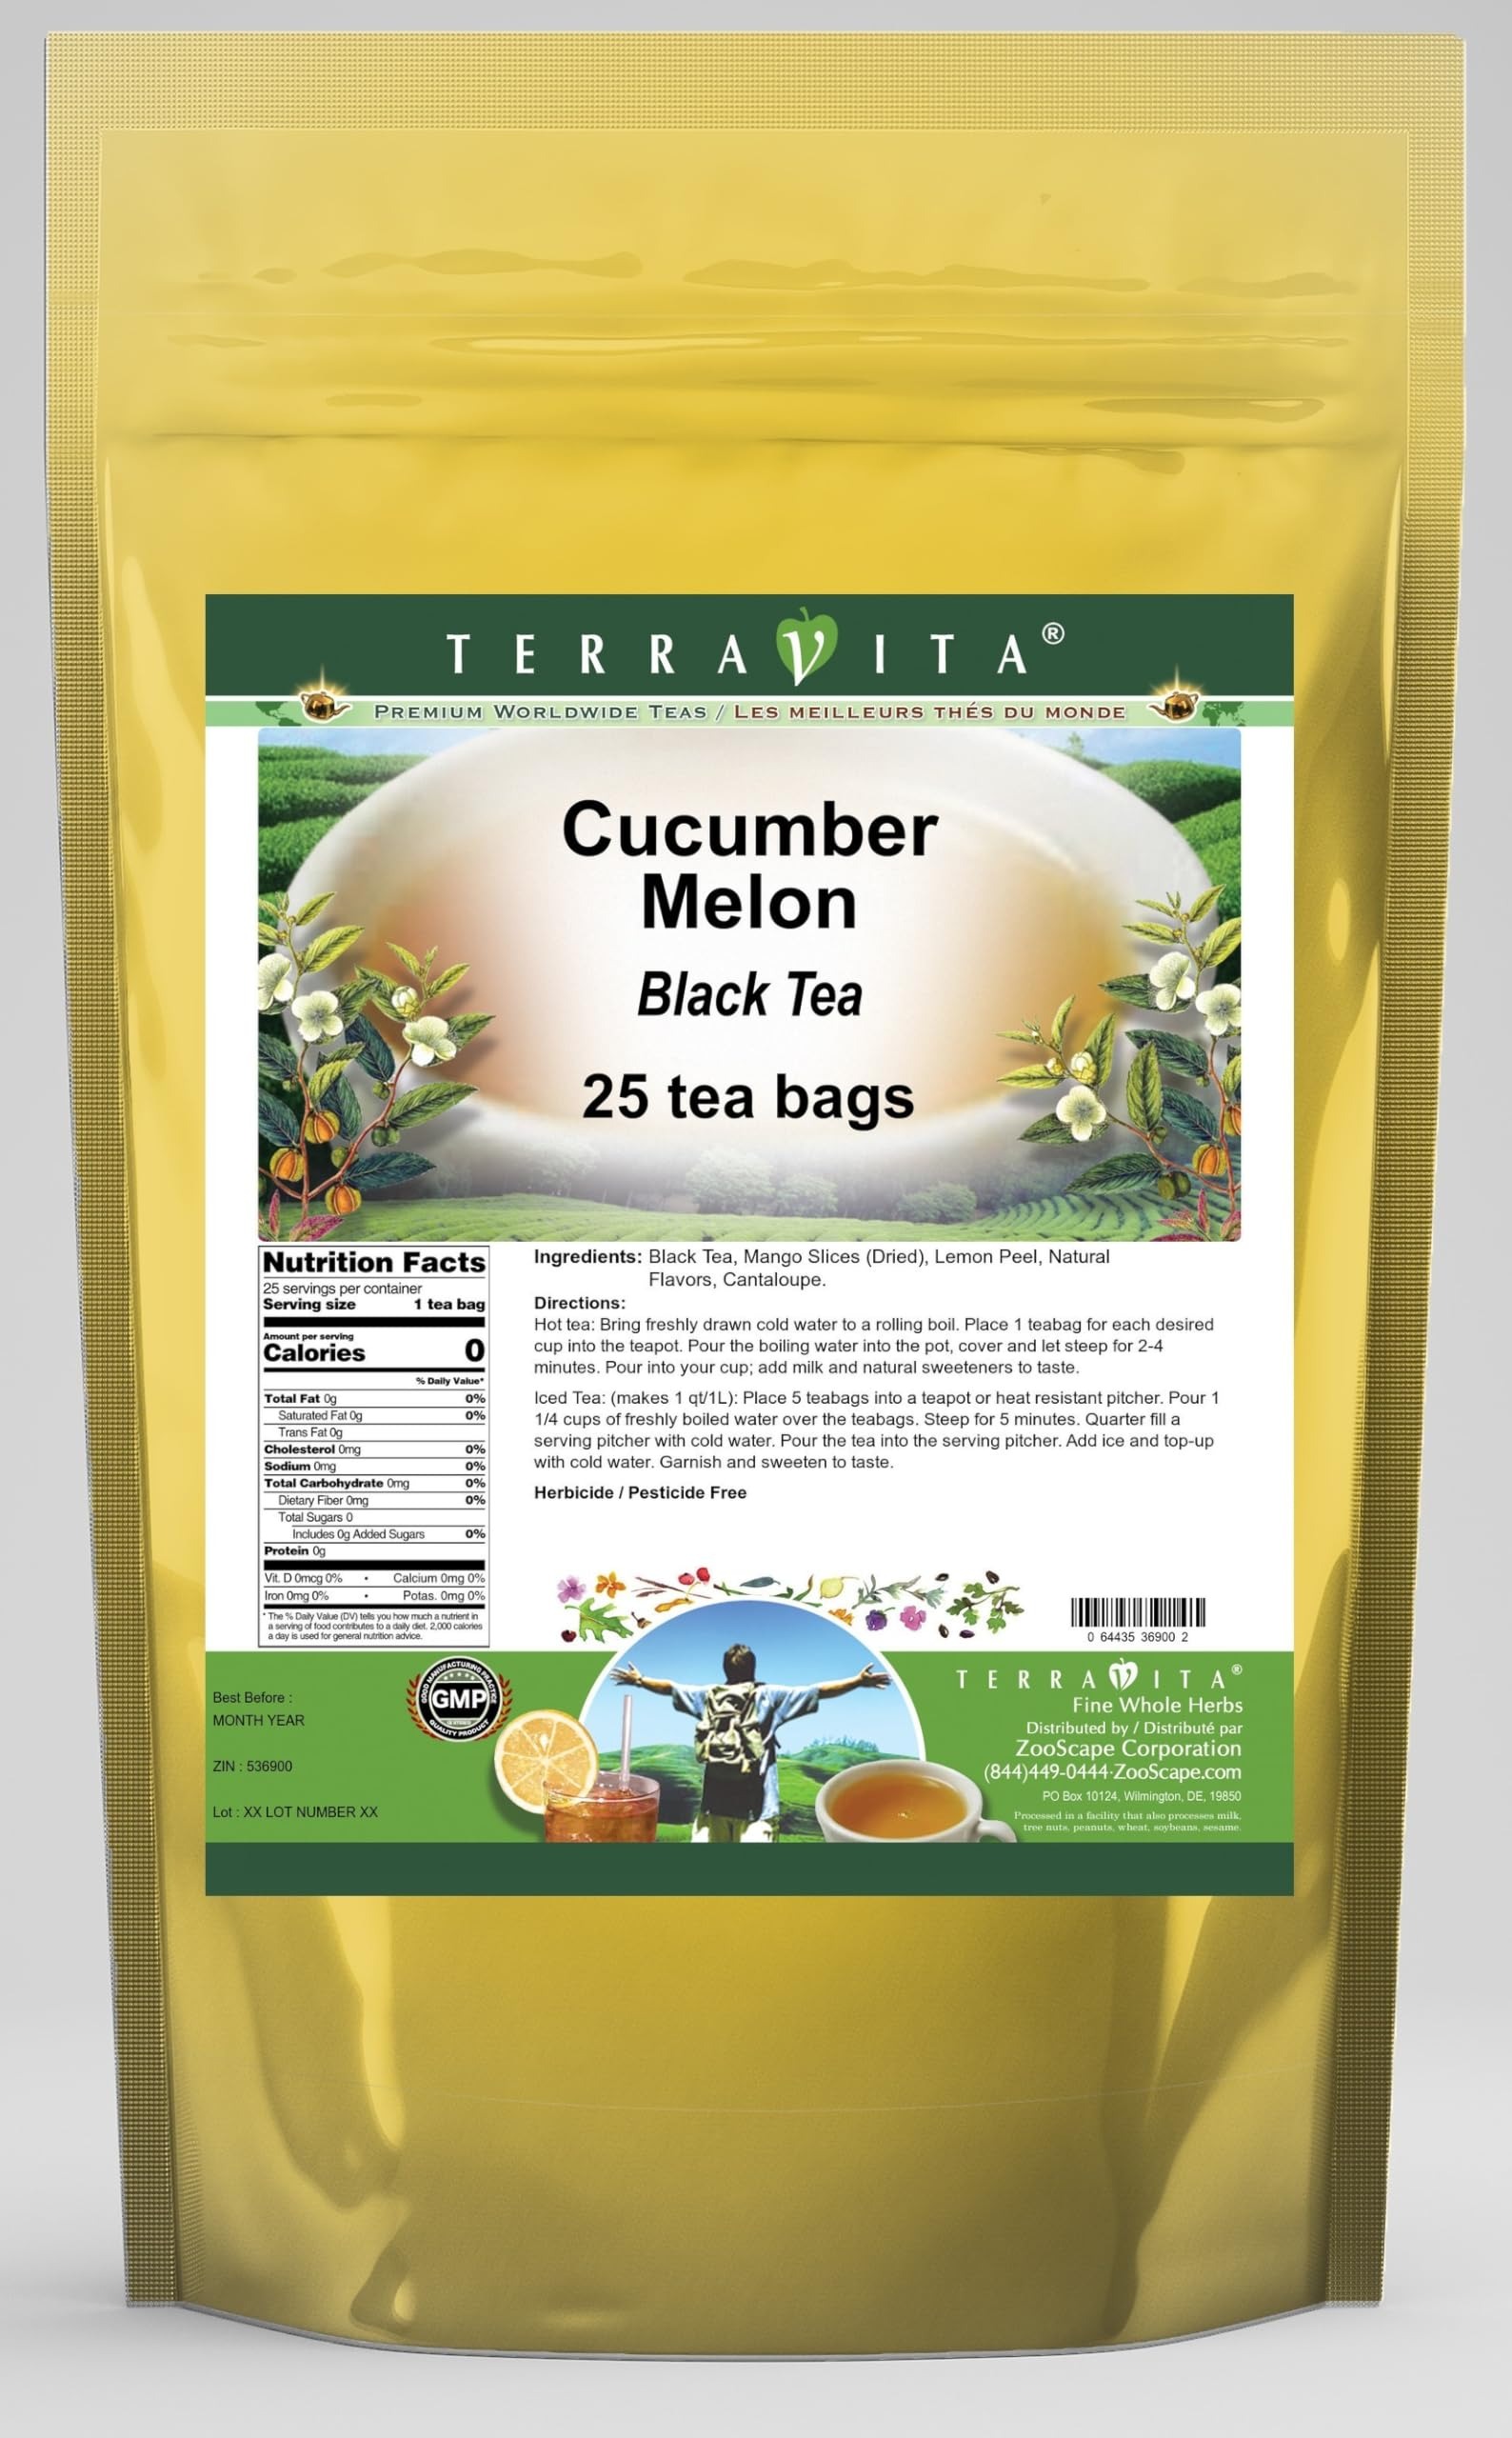
Item Name: Cucumber Melon Black Tea (25 tea bags, ZIN: 536900)
Bullet Point 1: Our Cucumber Melon Black Tea is a tasty flavored Black tea with Cantaloupe, Mango Slices and Lemon Peel that has a refreshing taste that will impress you! The unique Cucumber Melon taste is delicious! - Ingredients: Black tea, Cantaloupe, Mango Slices, Lemon Peel and Natural Cucumber Melon Flavor.
Bullet Point 2: No fillers.
Bullet Point 3: Manufacturer: TerraVita
Bullet Point 4: Size: 25 tea bags
Bullet Point 5: Black Tea Bags - Packed in a convenient upright pouch!
Product Description: Our Cucumber Melon Black Tea is a tasty flavored Black tea with Cantaloupe, Mango Slices and Lemon Peel that has a refreshing taste that will impress you! The unique Cucumber Melon taste is delicious! - Ingredients: Black tea, Cantaloupe, Mango Slices, Lemon Peel and Natural Cucumber Melon Flavor. - Hot tea brewing method: Bring freshly drawn cold water to a rolling boil. Place 1 teabag for each desired cup into the teapot. Pour the boiling water into the pot, cover and let steep for 2-4 minutes. Pour into your cup; add milk and natural sweeteners to taste. - Iced tea brewing method: (to make 1 liter/quart): Place 5 teabags into a teapot or heat resistant pitcher. Pour 1 1/4 cups of freshly boiled water over the teabags. Steep for 5 minutes. Quarter fill a serving pitcher with cold water. Pour the tea into the serving pitcher. Add ice and top-up with cold water. Garnish and sweeten to taste. - TerraVita is an exclusive line of premium-quality, natural source products that use only the finest, purest and most potent ingredients found around the world. TerraVita is hallmarked by the highest possible standards of purity, potency, stability and freshness. All of our products are prepared with the highest elements of quality control, from raw materials through the entire manufacturing process, up to and including the moment that the bottles or bags are sealed for freshness and shipped out to you. Our highest possible standards are certified by independent laboratories and backed by our personal guarantee. - TerraVita exists to meet and ensure your family's health and wellness without the harmful effects of chemicals and health products. We strive to make all of our products affordable and reliable and are constantly searching the market to maintain our affordability and to l
Value: 25.0
Unit: Count

Price: 16.77